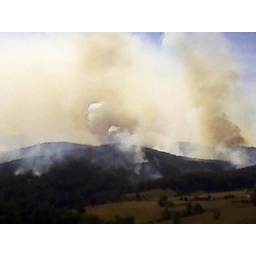
This is the forest burning over the hill from us they are doing back burning to control the fires